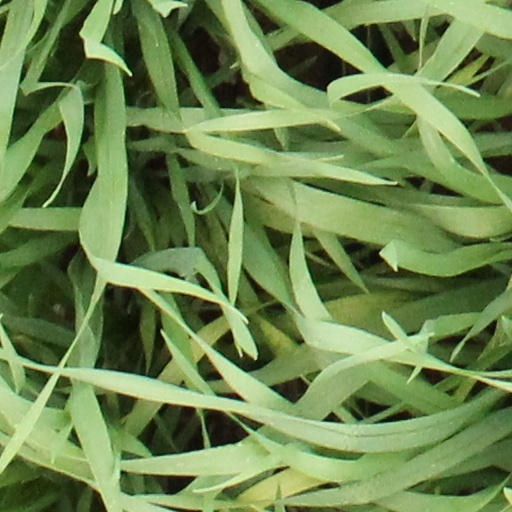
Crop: wheat